Eye of the Beholder (Star Trek: The Next Generation)

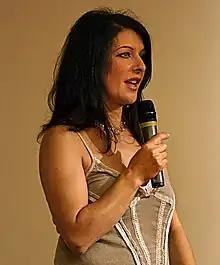
Marina Sirtis is cast as Deanna Troi, a half-Betazoid Starfleet officer who uses her telepathic abilities to navigate her duties and personal life. In this episode she must solve a whodunnit

"Eye of the Beholder" is the 170th episode of the American science fiction television series "", the 18th episode of the . It contains the first depiction in any "Star Trek" TV series or films of the inside of a starship's warp nacelle, and the only one until 2002's "" episode "The Catwalk".